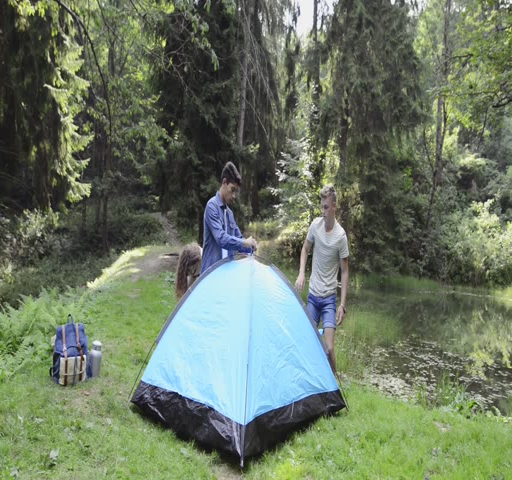
teenage boys pitching a tent at the lake in forest